Adam Back

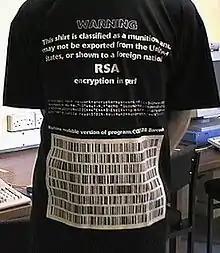
Back's "Munitions" T-shirt featured computer code that was considered to be a weapon in the United States.

Back is a pioneer of early digital asset research similar to Wei Dai, David Chaum, and Hal Finney. In 1997, Back invented Hashcash. A similar system is used in Bitcoin.